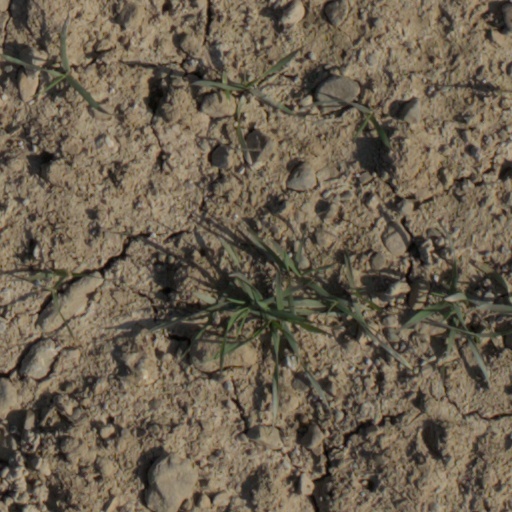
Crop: wheat